AARP

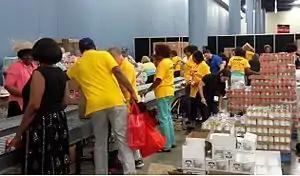
AARP volunteers packing food for older Americans in need at a packing event in Miami

AARP was founded in 1958 by Ethel Percy Andrus, a retired California public school teacher and principal.